2023 FIBA Basketball World Cup

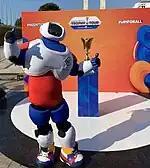
JIP at the FIBA World Cup Trophy Tour in Jakarta.

The results of the three preliminary round matches are carried over to the 17th–32nd classification round.